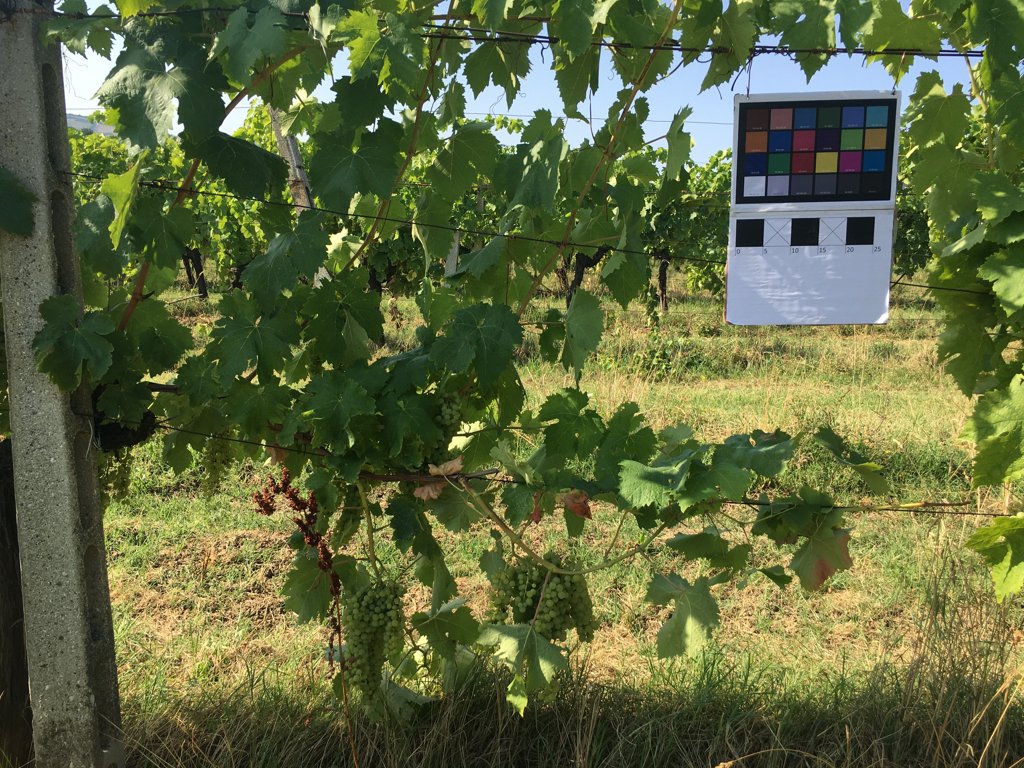
Berries visible: 520
Grape clusters: 7